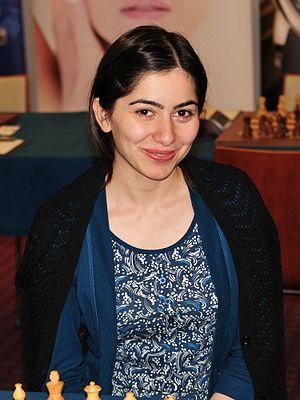
Lilit Mkrtchian est une joueuse d'échecs arménienne née le 9 août 1982 à Erevan qui a les titres de maître international depuis 2003 et de grand maître international féminin depuis 1998. Quatre fois championne d'Arménie féminine, elle a remporté deux médailles d'argent au championnat d'Europe d'échecs individuel féminin, et deux médailles de bronze aux championnats d'Europe. Au 1ᵉʳ juillet 2016, elle est la numéro deux arménienne avec un classement Elo de 2 442.